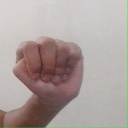
अक्षर: ठ